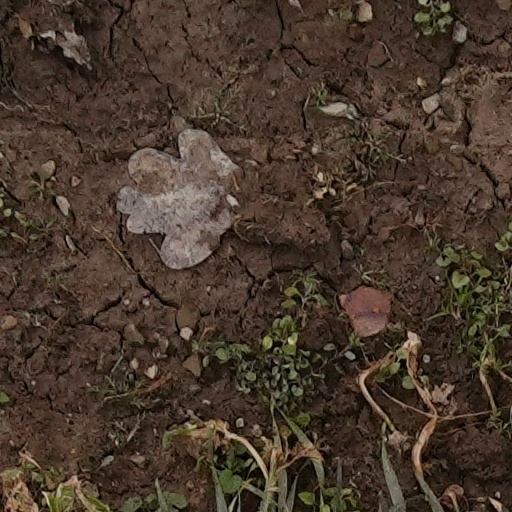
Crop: wheat